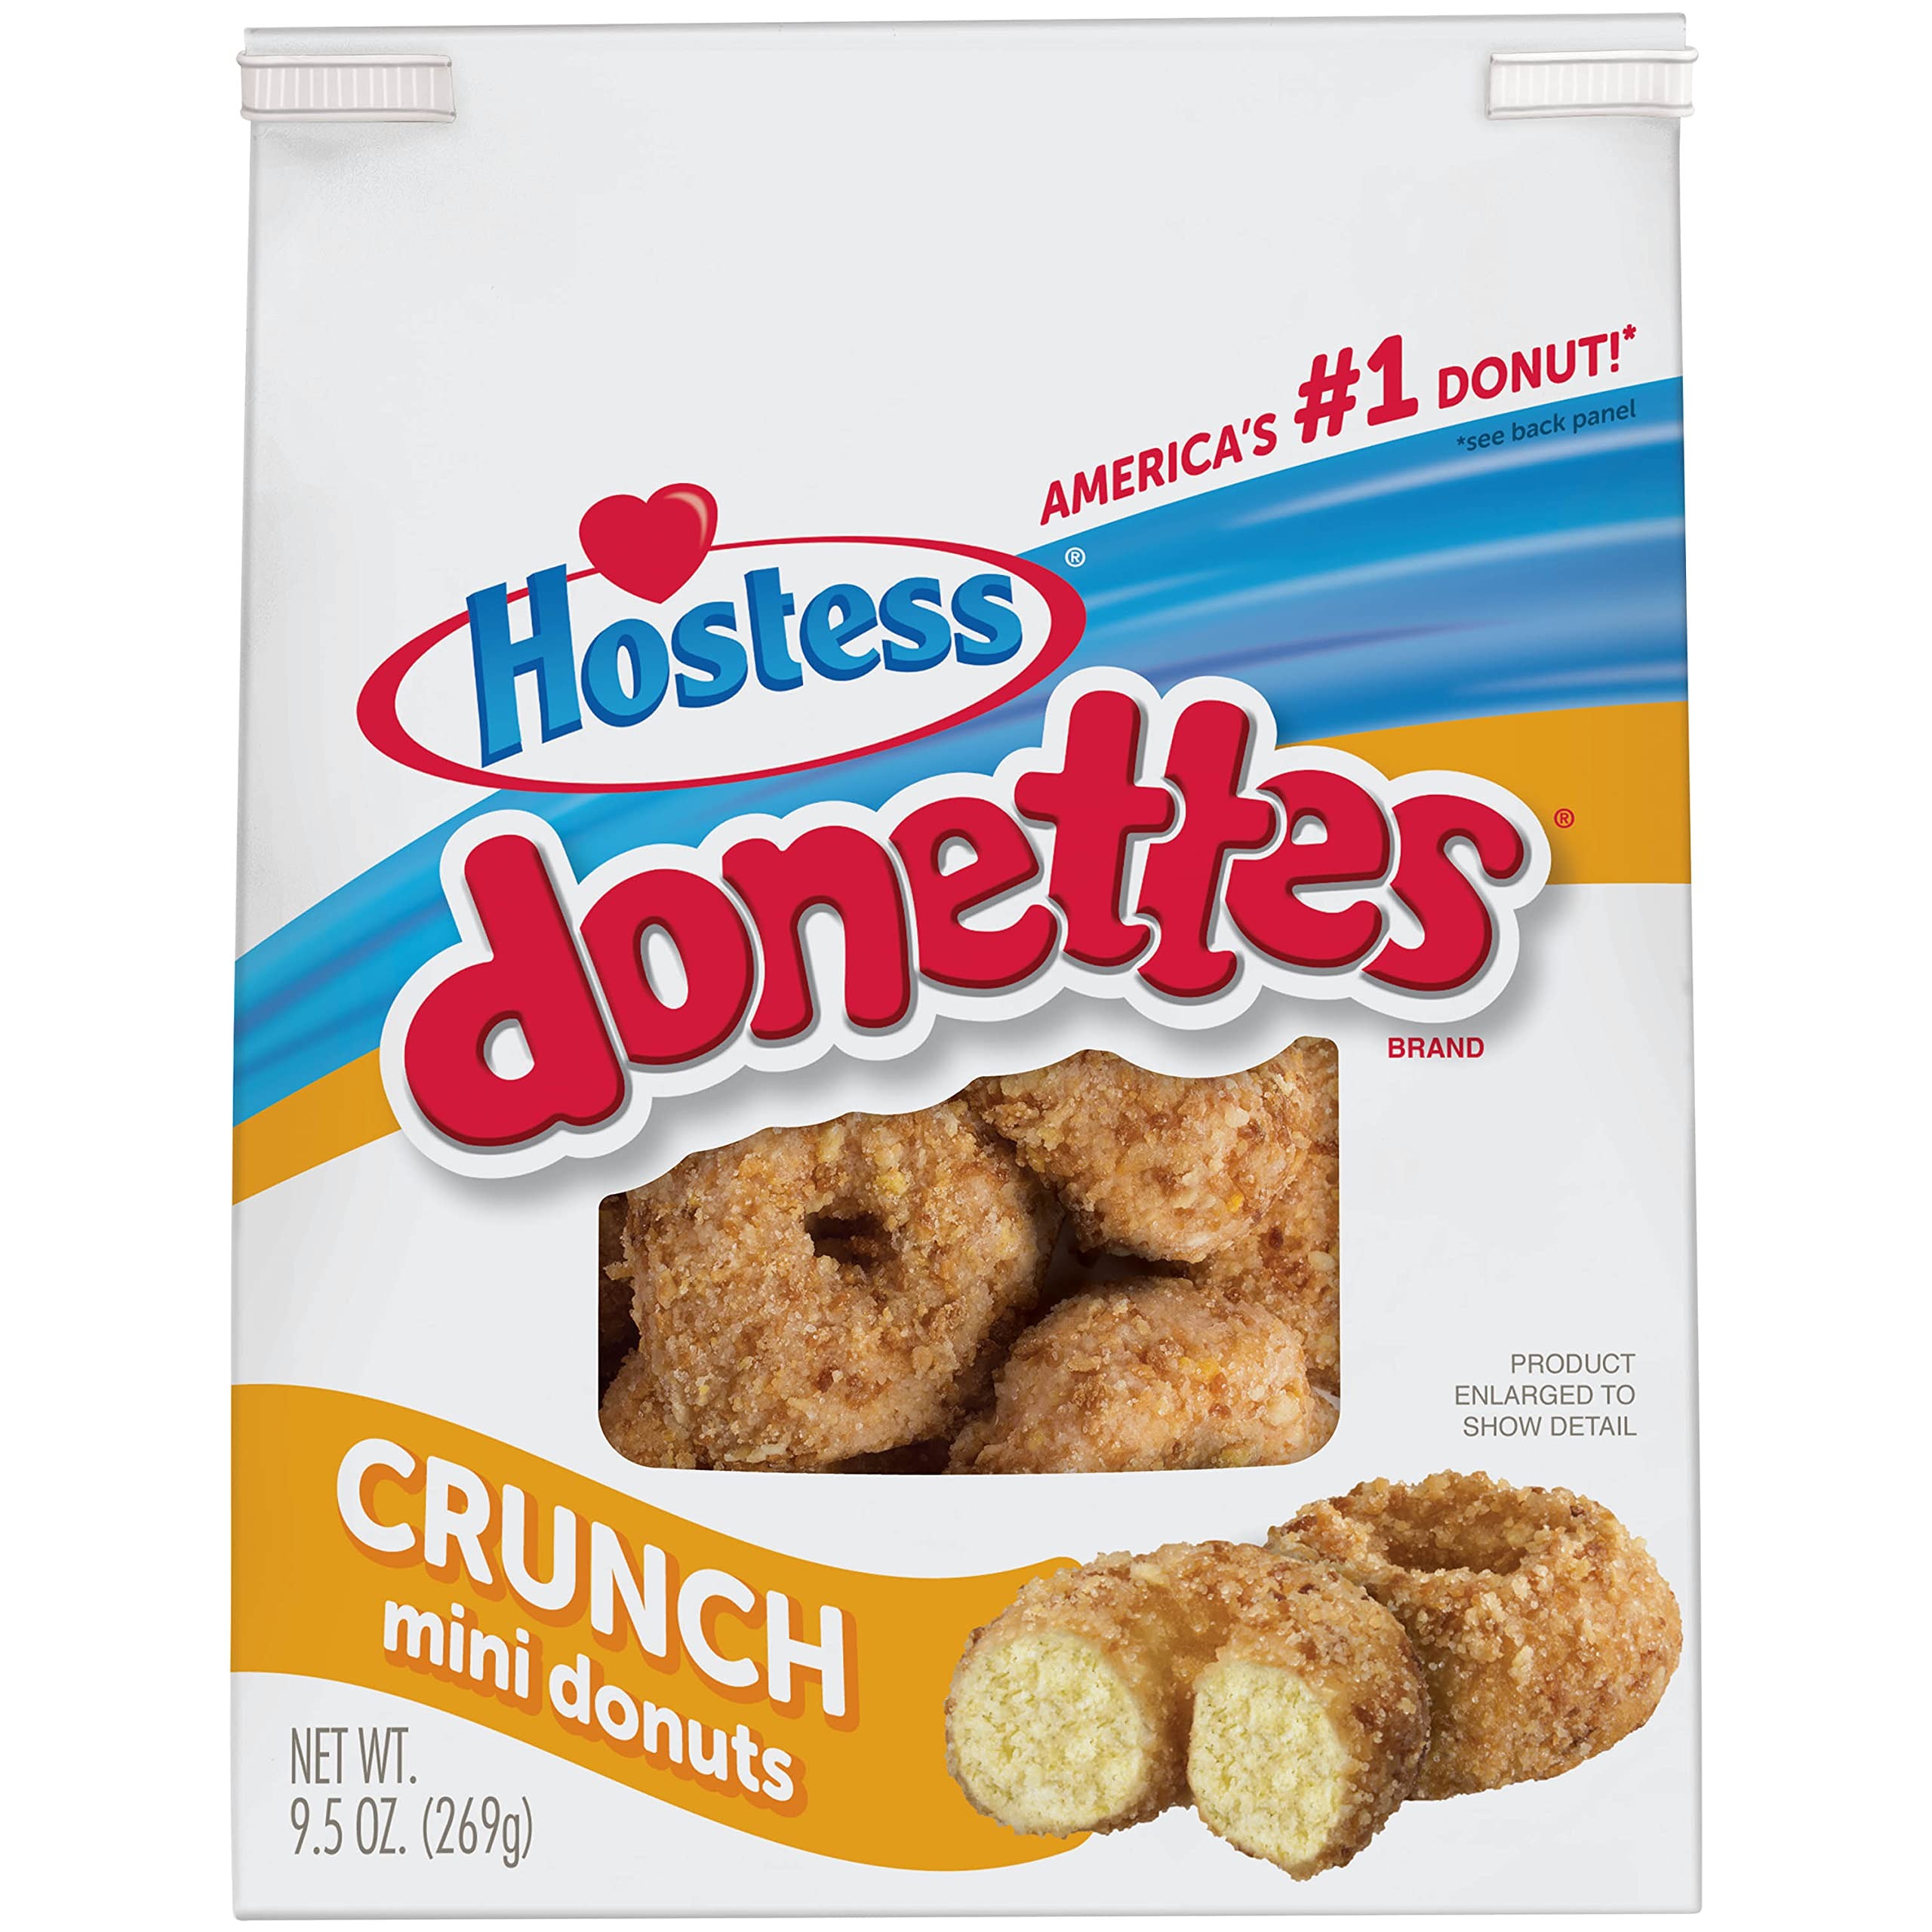
Item Name: Hostess Donettes Mini Donuts, Crunch, 1 Count (Pack of 9)
Bullet Point 1: SWEET RINGS - Delicious white cake coated in a delicious coconut crunch
Bullet Point 2: INCREDIBLY TASTY - An on-the-go snack for morning, day or whenever your sweet tooth calls
Bullet Point 3: HAVE A TREAT FOR BREAKFAST - Powdered Sugar, Chocolate Frosted, Glazed, Double Chocolate, Crunch, and our newest flavor, Maple Glazed, all come in multipack or single serve
Bullet Point 4: TRANS FAT FREE - 0g of trans fat
Bullet Point 5: MADE BY HOSTESS - Creator of America's favorite baked goods
Value: 9.0
Unit: count

Price: 2.59